Bentalha massacre

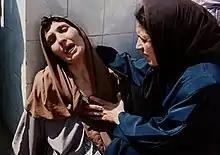
A woman cries outside the Hospital, where the dead and wounded had been taken after a massacre.

In the village of Bentalha (Arabic: بن طلحة), located 15 km (9.3 mi) south of Algiers, an incident occurred on the night of 22–23 September 1997, where a significant number of villagers were killed by armed guerrillas. According to Amnesty International, over 200 villagers were killed. Different sources have reported varying numbers of deaths, with estimates ranging from 85 (the initial official estimate) to 400 ("The Economist") to 417 (independent sources).